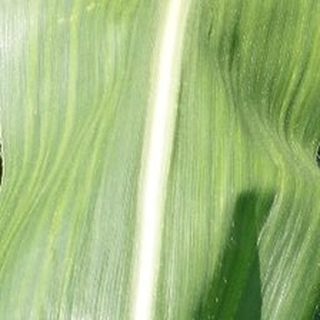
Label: healthy_corn